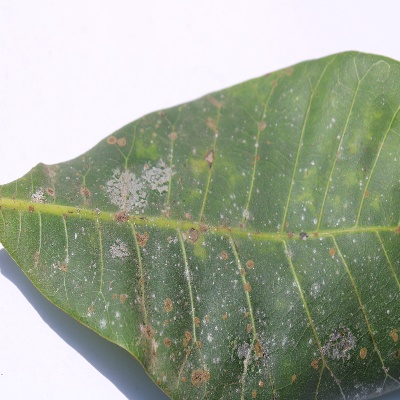
Crop: Cashew
Condition: red rust